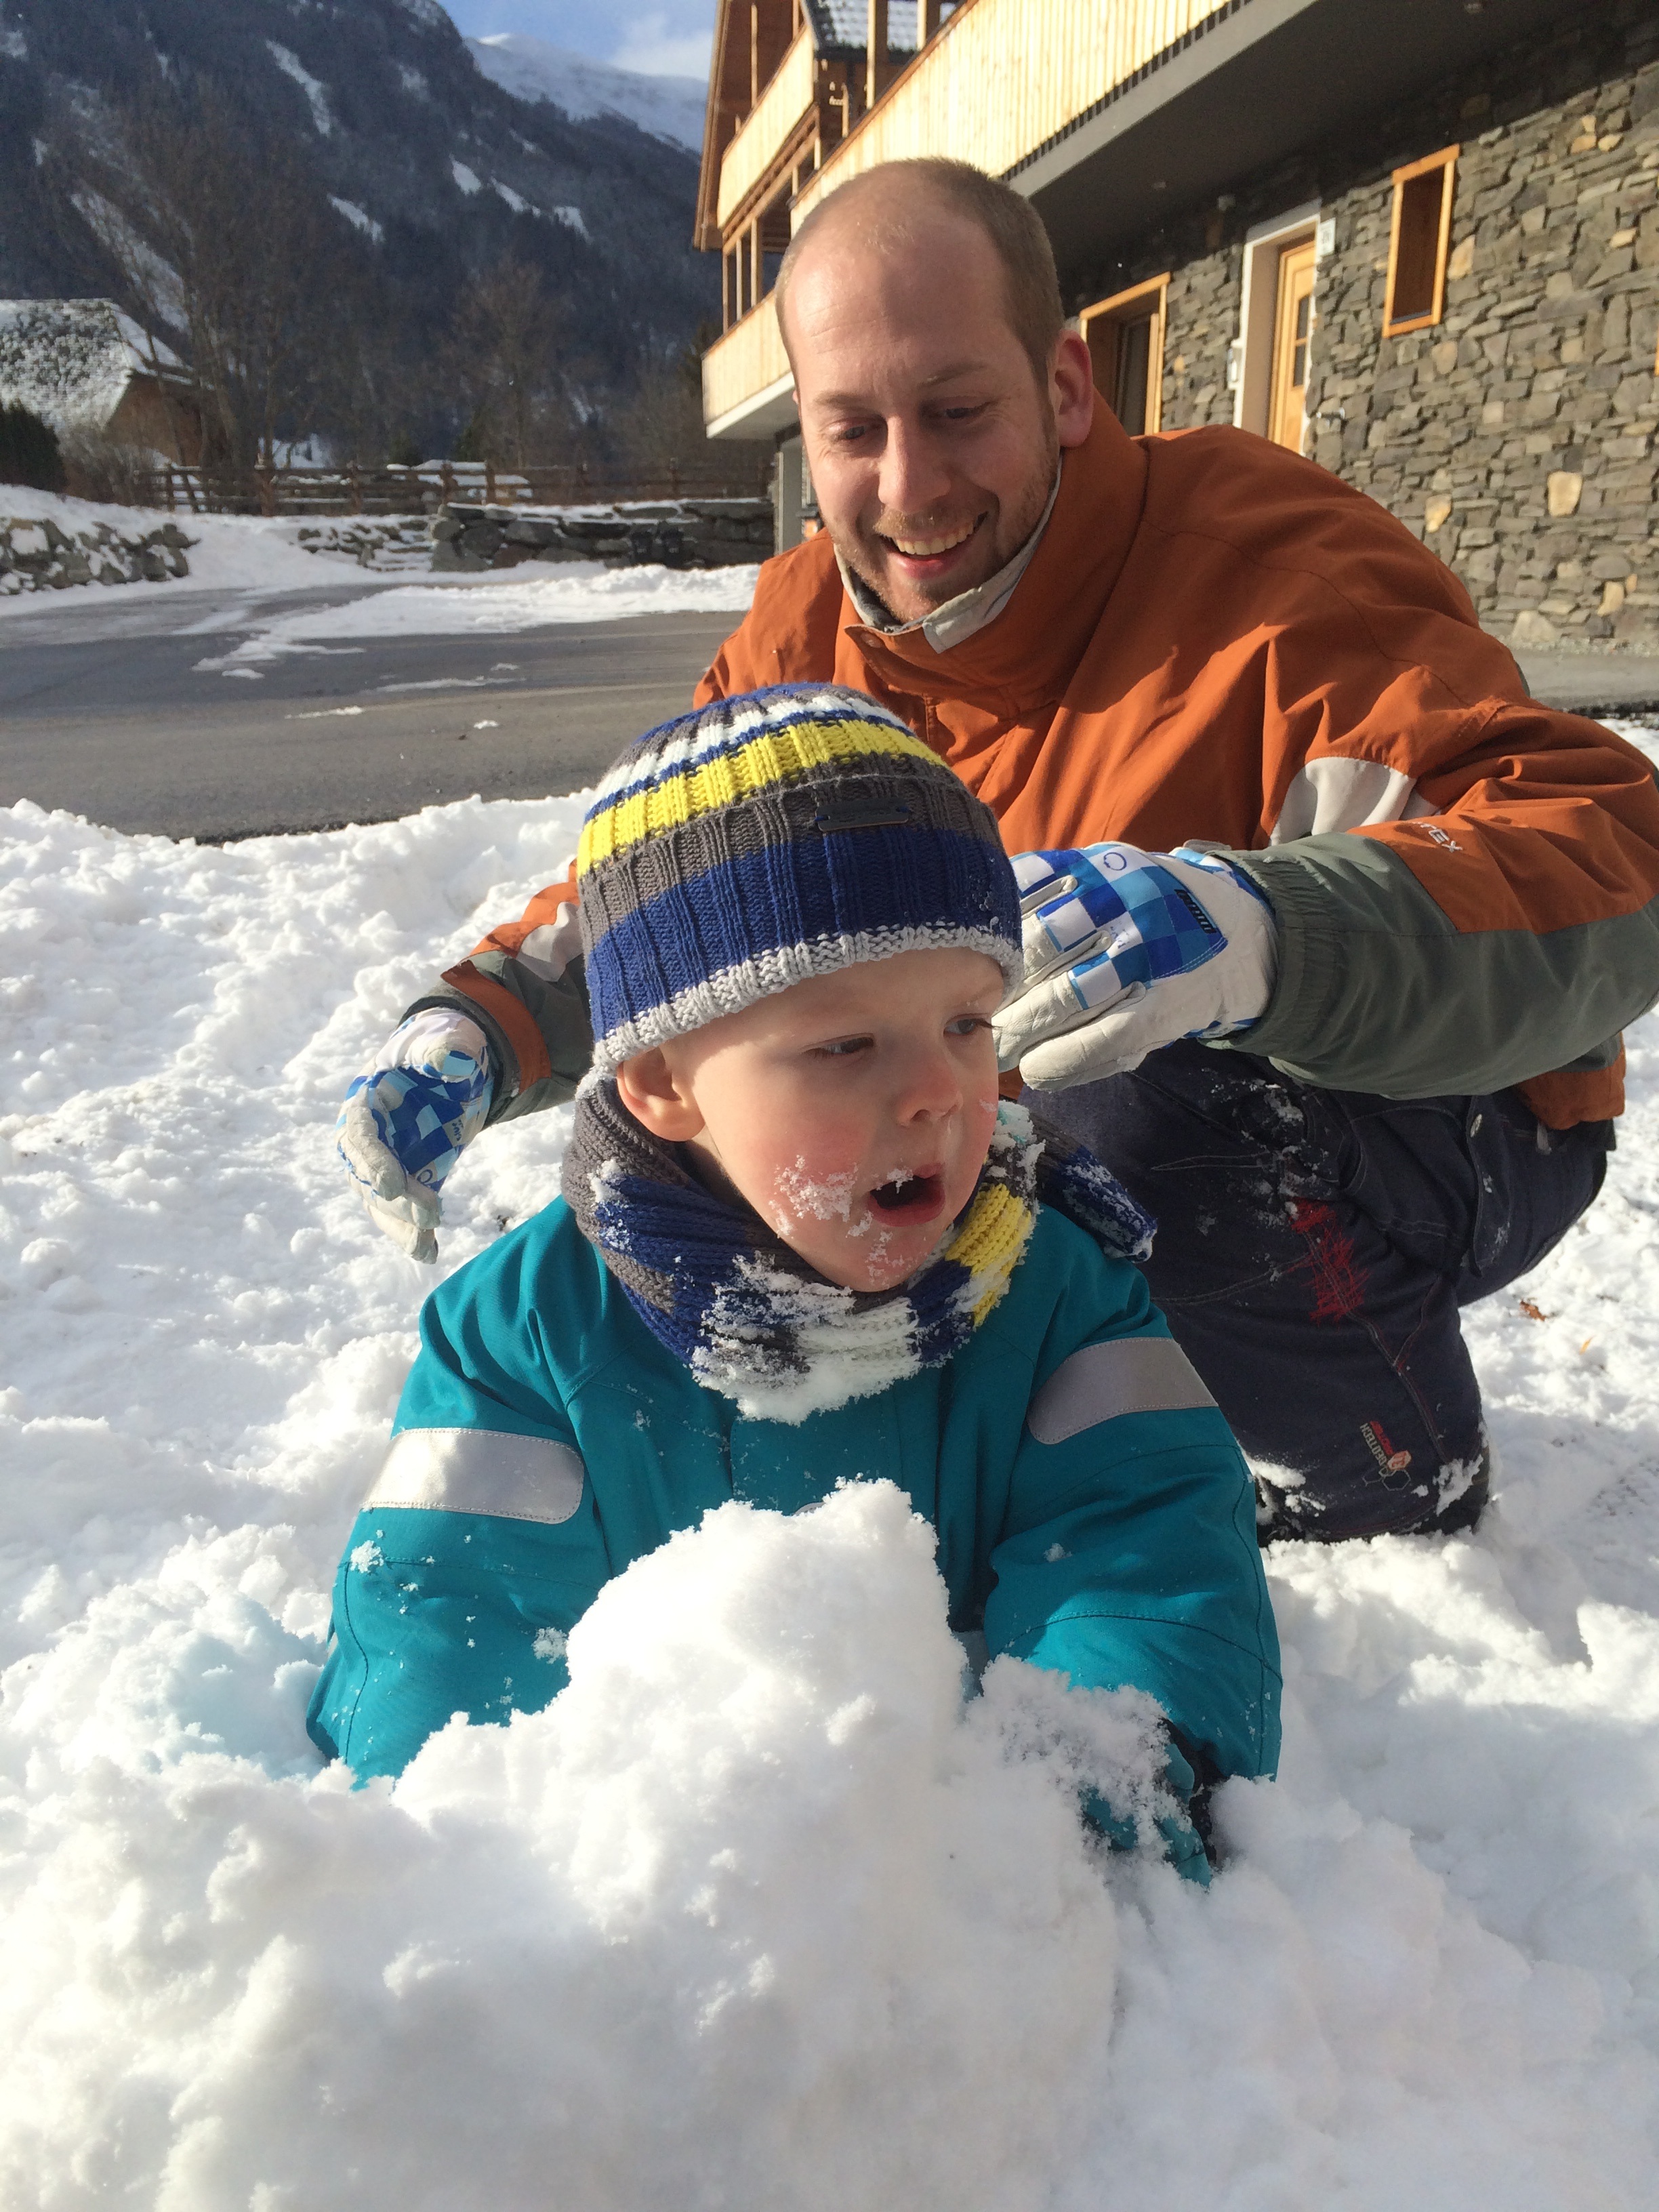
snow, winter, play, father, child, extreme sport, season, winter sport, emotions, grandson